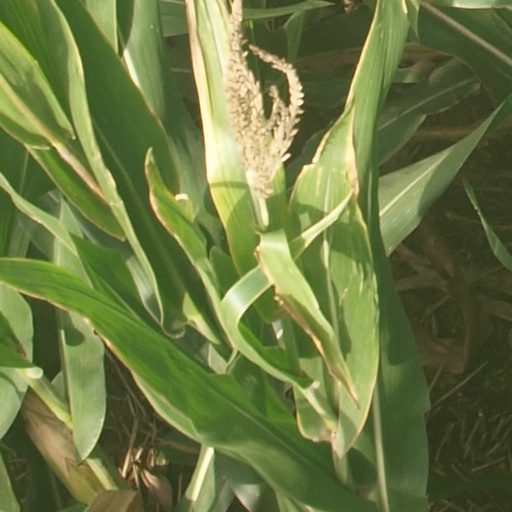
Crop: maize; corn